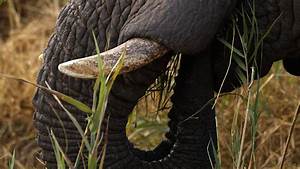
Label: elephant